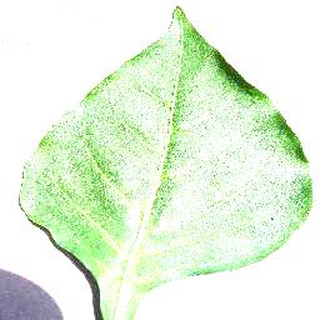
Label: healthy_bell_pepper